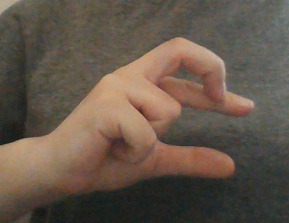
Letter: thal